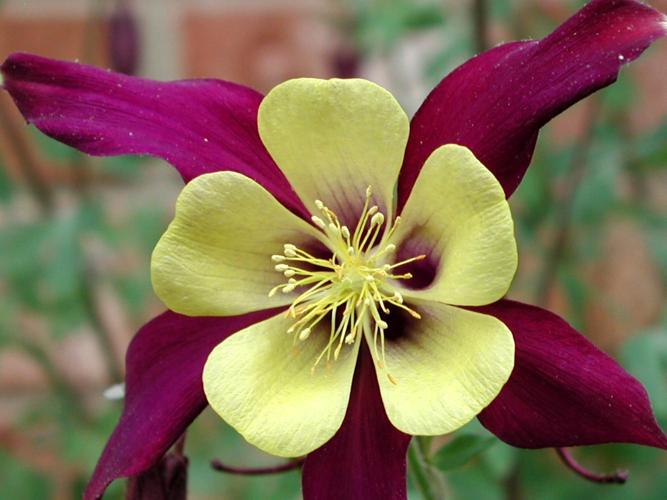
Label: columbine